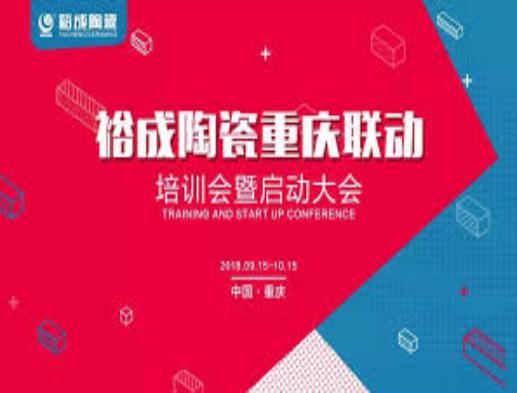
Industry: Others